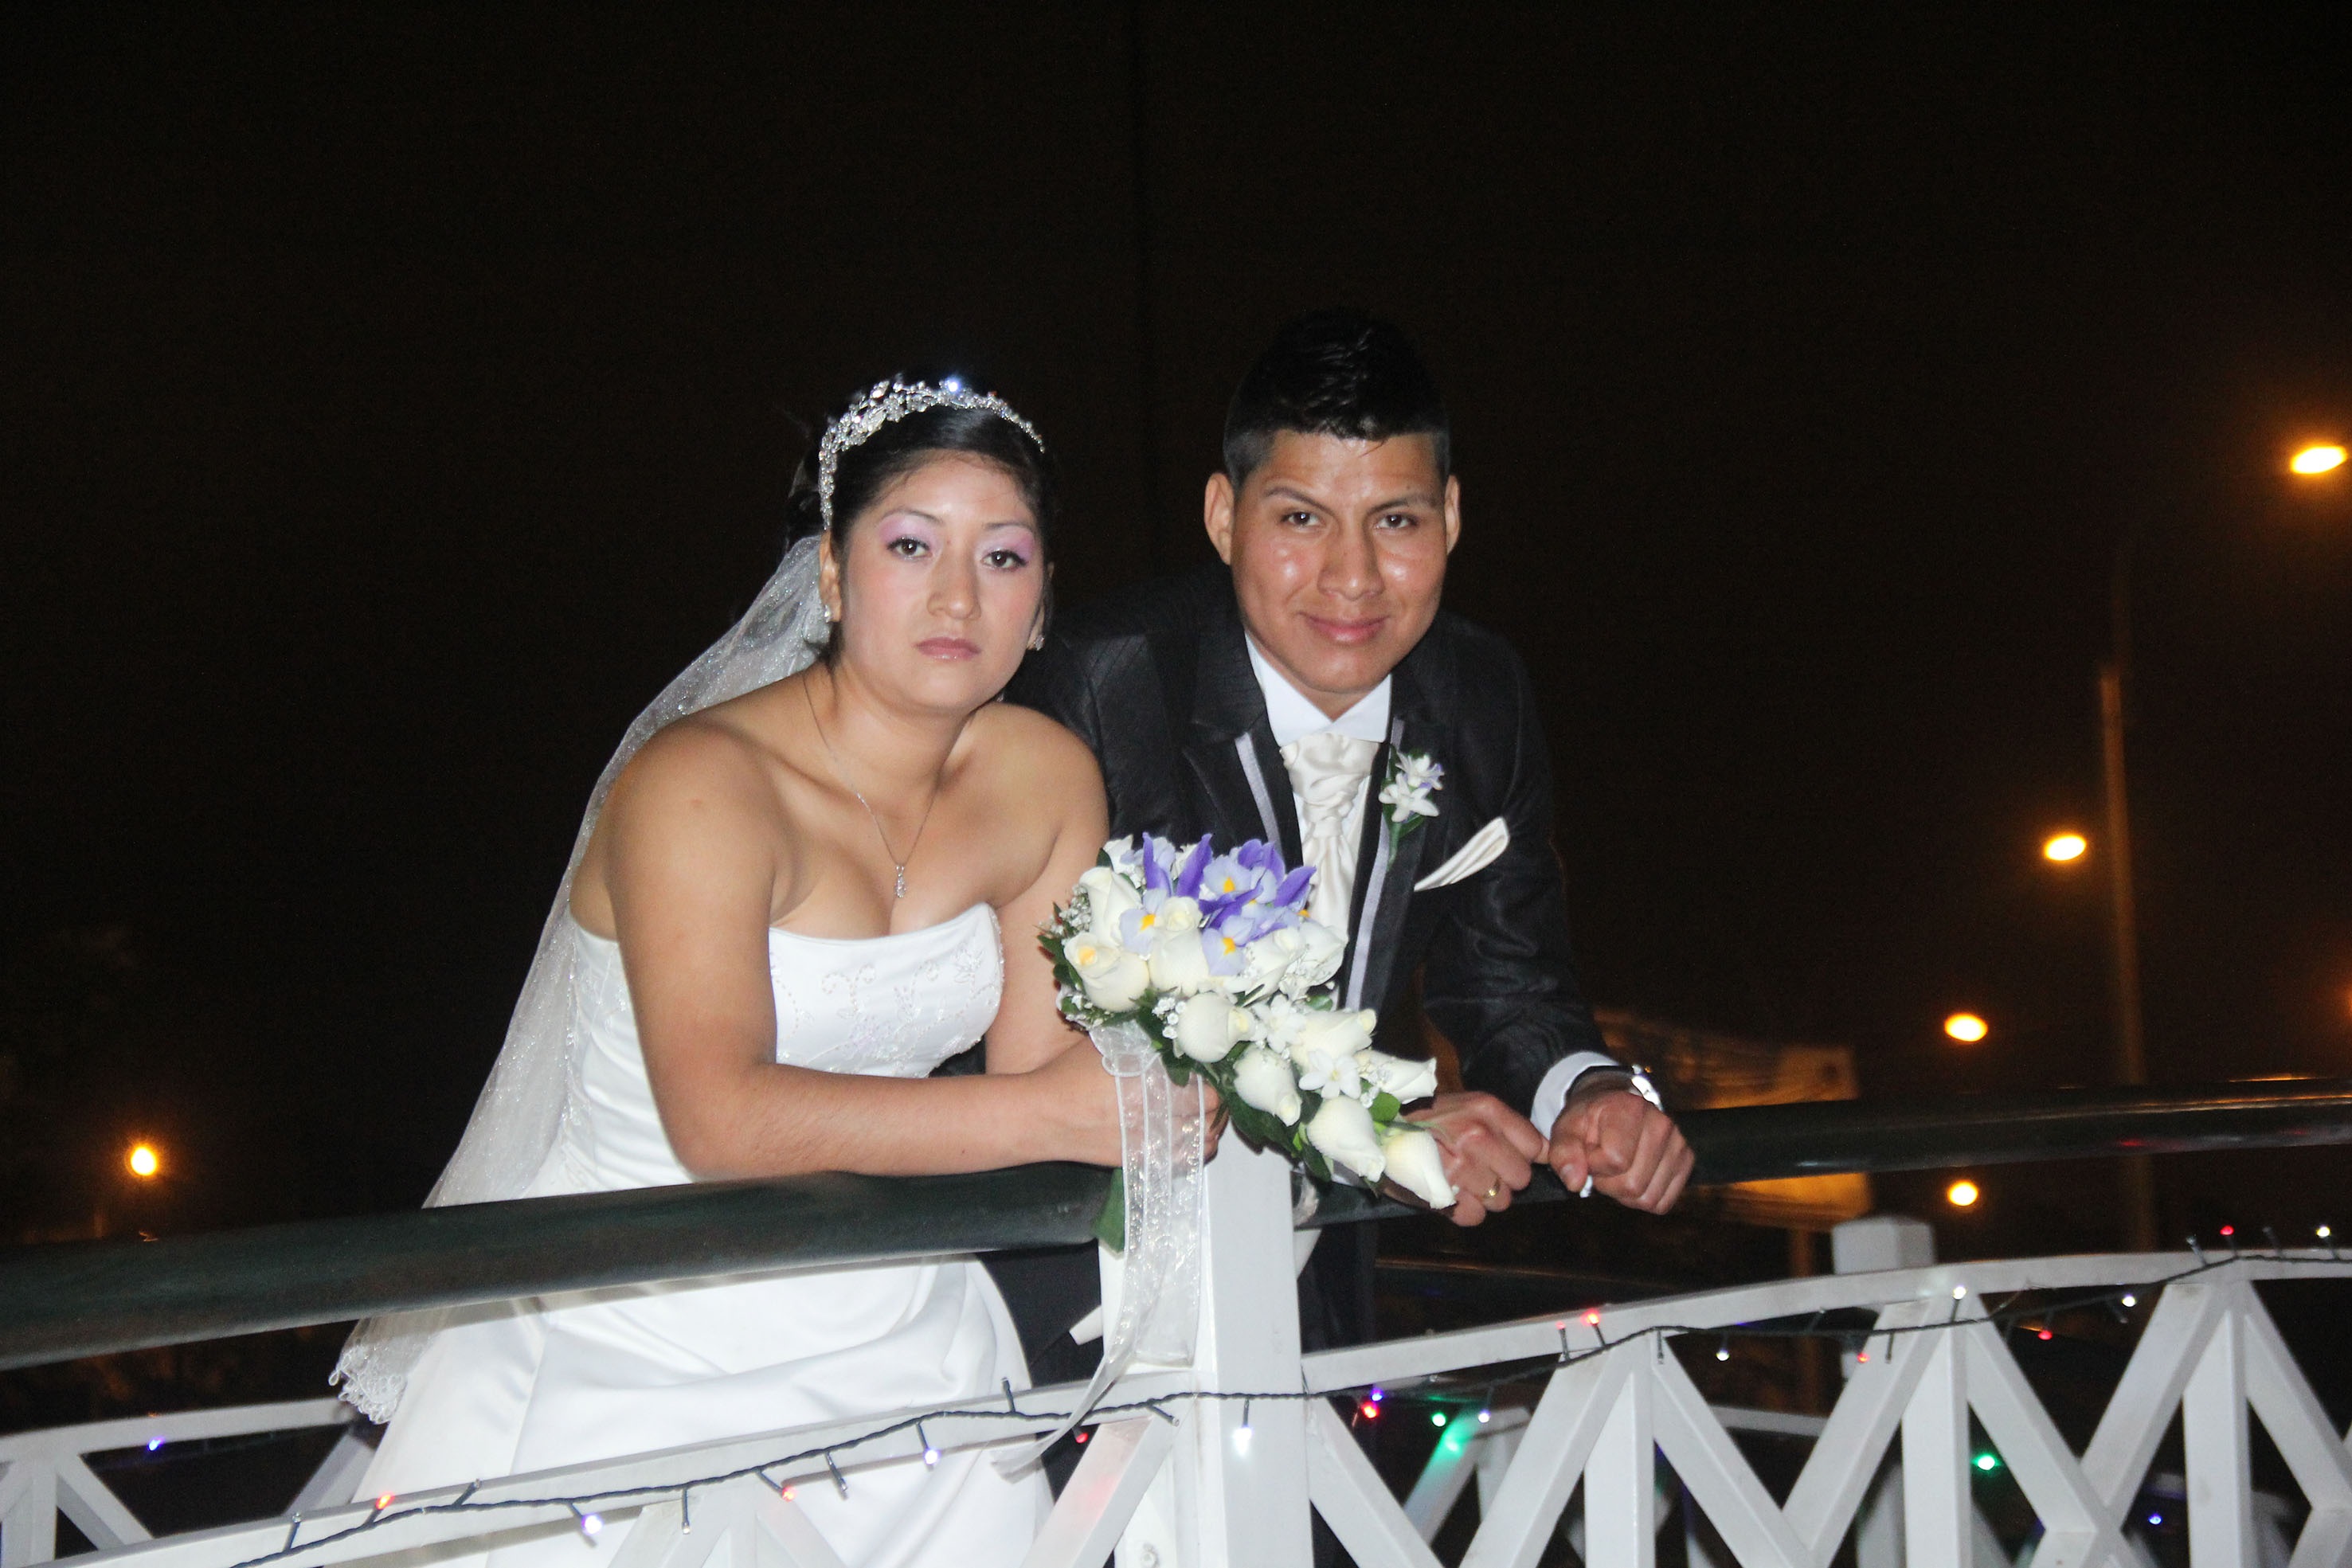
white, wedding, flowers, ceremony, grooms